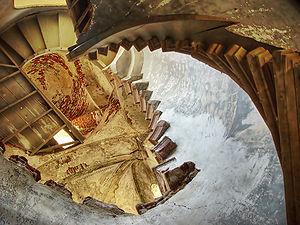
L'ancienne cathédrale orthodoxe grecque de Cunda, le principal point d'intérêt du village d'Alibey, est actuellement en ruine. Ile de Cunda, Turquie. Türkçe: Ada'nın restorasyon bekleyen eski kilisesinin merdivenleri.